Ichiki Tatsuo

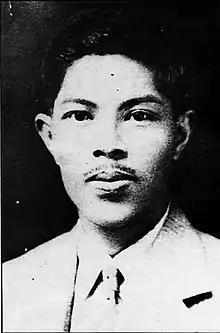
Ichiki Tatsuo in 1941

Ichiki Tatsuo (市来龍夫) (1906 – 9 January 1949) was a Japanese journalist who defected to Indonesia and participated in the Indonesian National Revolution.